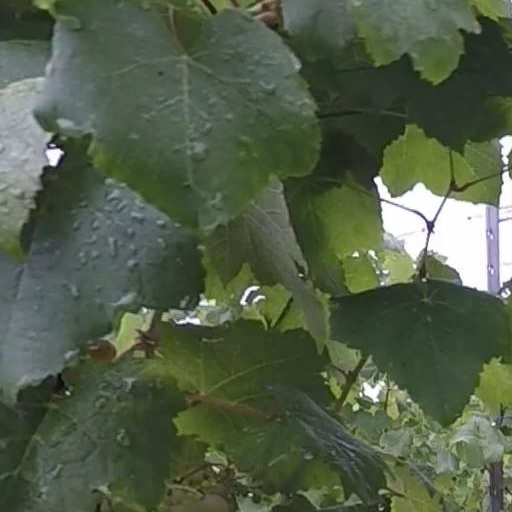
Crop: grape